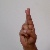
The image shows a hand gesture representing the letter 'R' in Indian Sign Language.